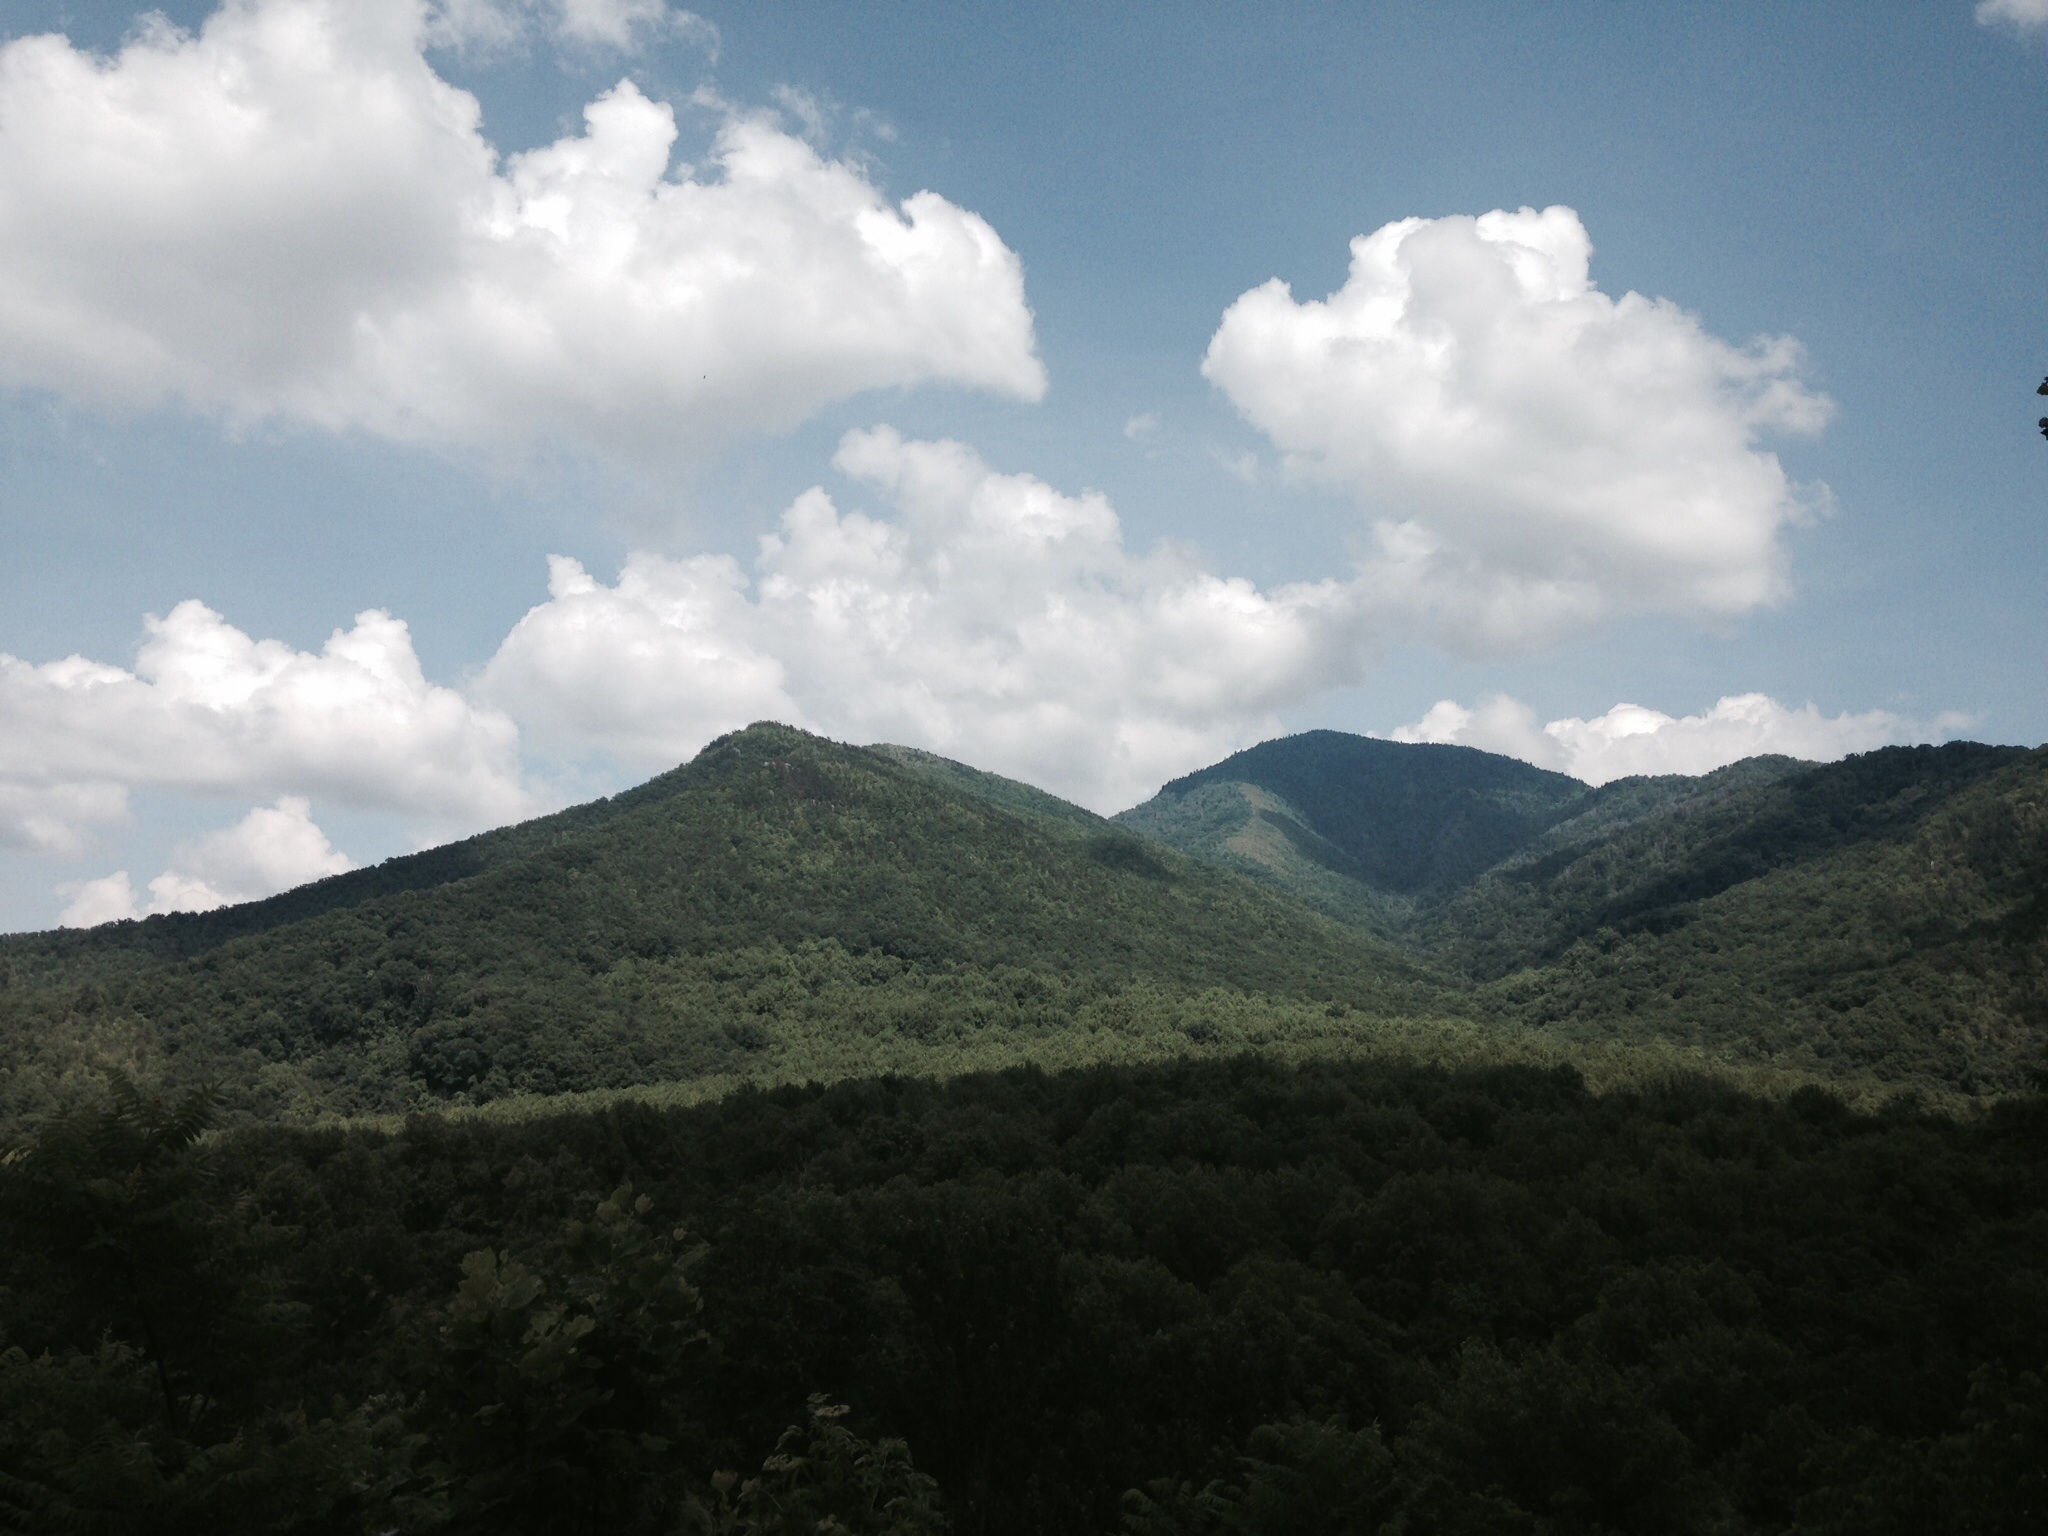
landscape, nature, mountain, cloud, sky, sunlight, hill, valley, mountain range, environment, scenic, blue, highland, ridge, plain, summit, outdoors, sunny, mountains, plateau, day, fell, loch, ecosystem, rural area, landform, geographical feature, atmospheric phenomenon, mountainous landforms